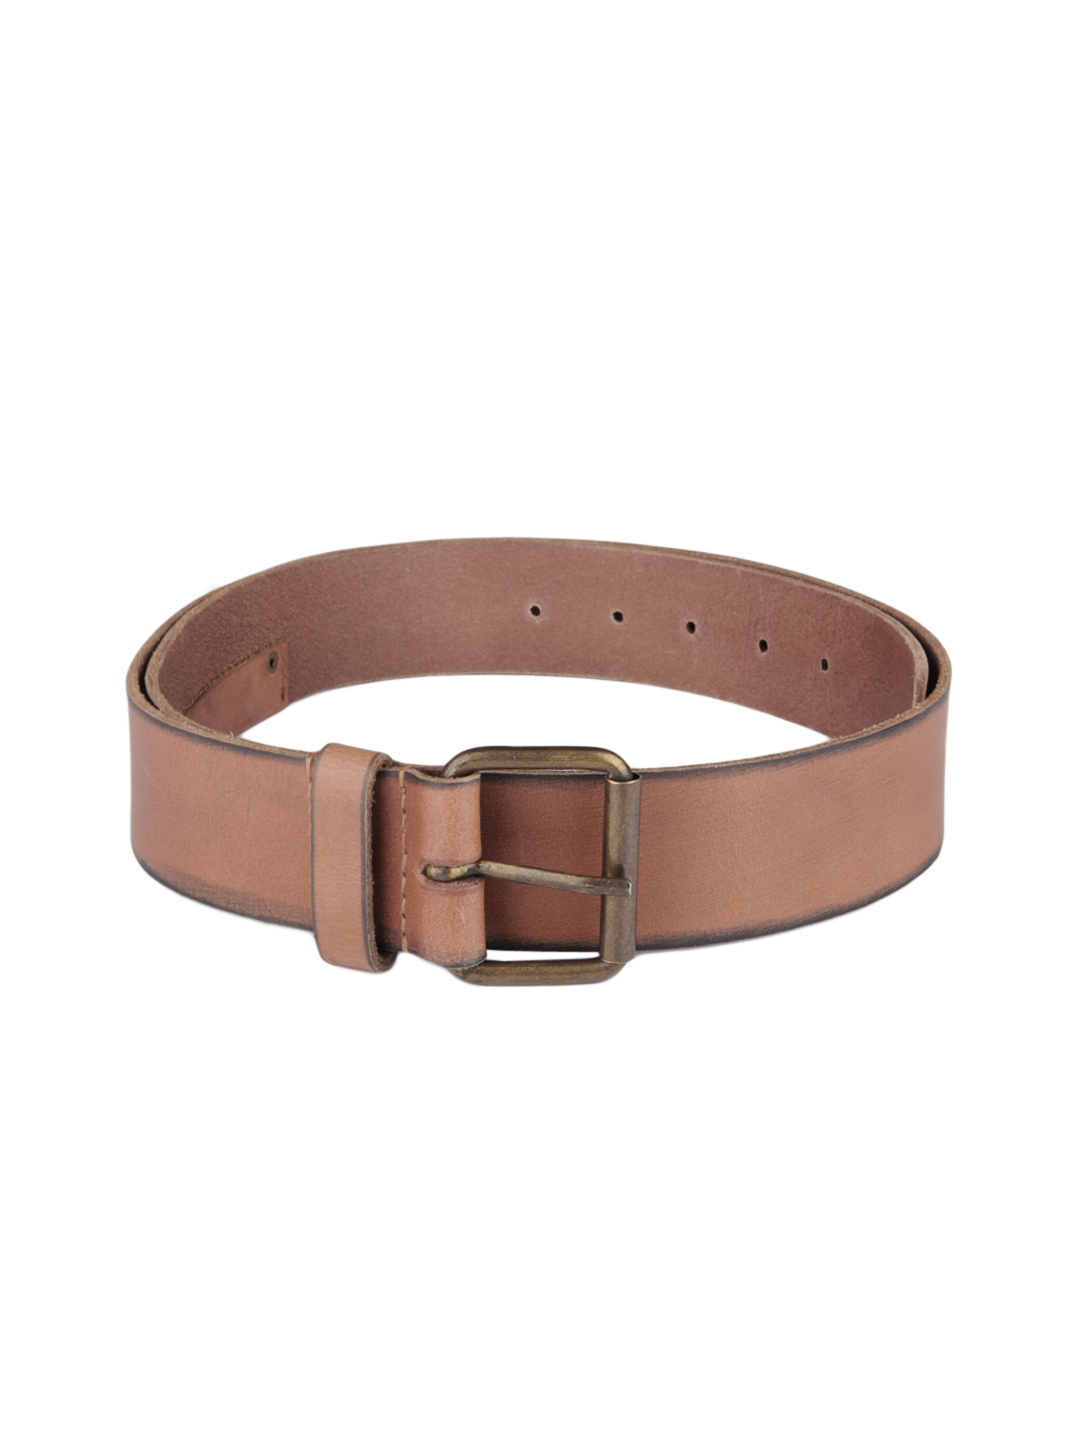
Wrangler Men Brown Belt
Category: Accessories / Belts / Belts
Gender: Men
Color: Brown
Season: Summer 2012
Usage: Casual